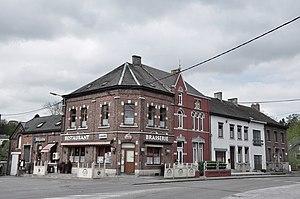
Silenrieux est une section de la commune belge de Cerfontaine située en Région wallonne dans la province de Namur.